Volkswagen

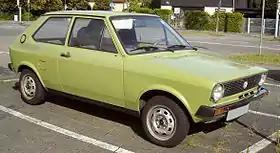
Volkswagen Polo (1975–1979 model)

By late 1972, Volkswagen had decided to cancel the nearly finished typ 266, a project for a mid-engined car to replace the Beetle, and to focus on front-wheel-drive, water-cooled cars. Rudolf Leiding, recently made head of Volkswagen, cited noise, heat, and servicing problems with the mid-engine layout, as well as the difficulty of making it a station wagon.